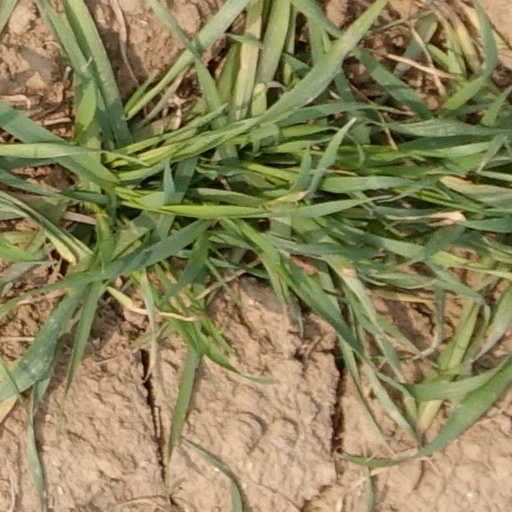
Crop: wheat